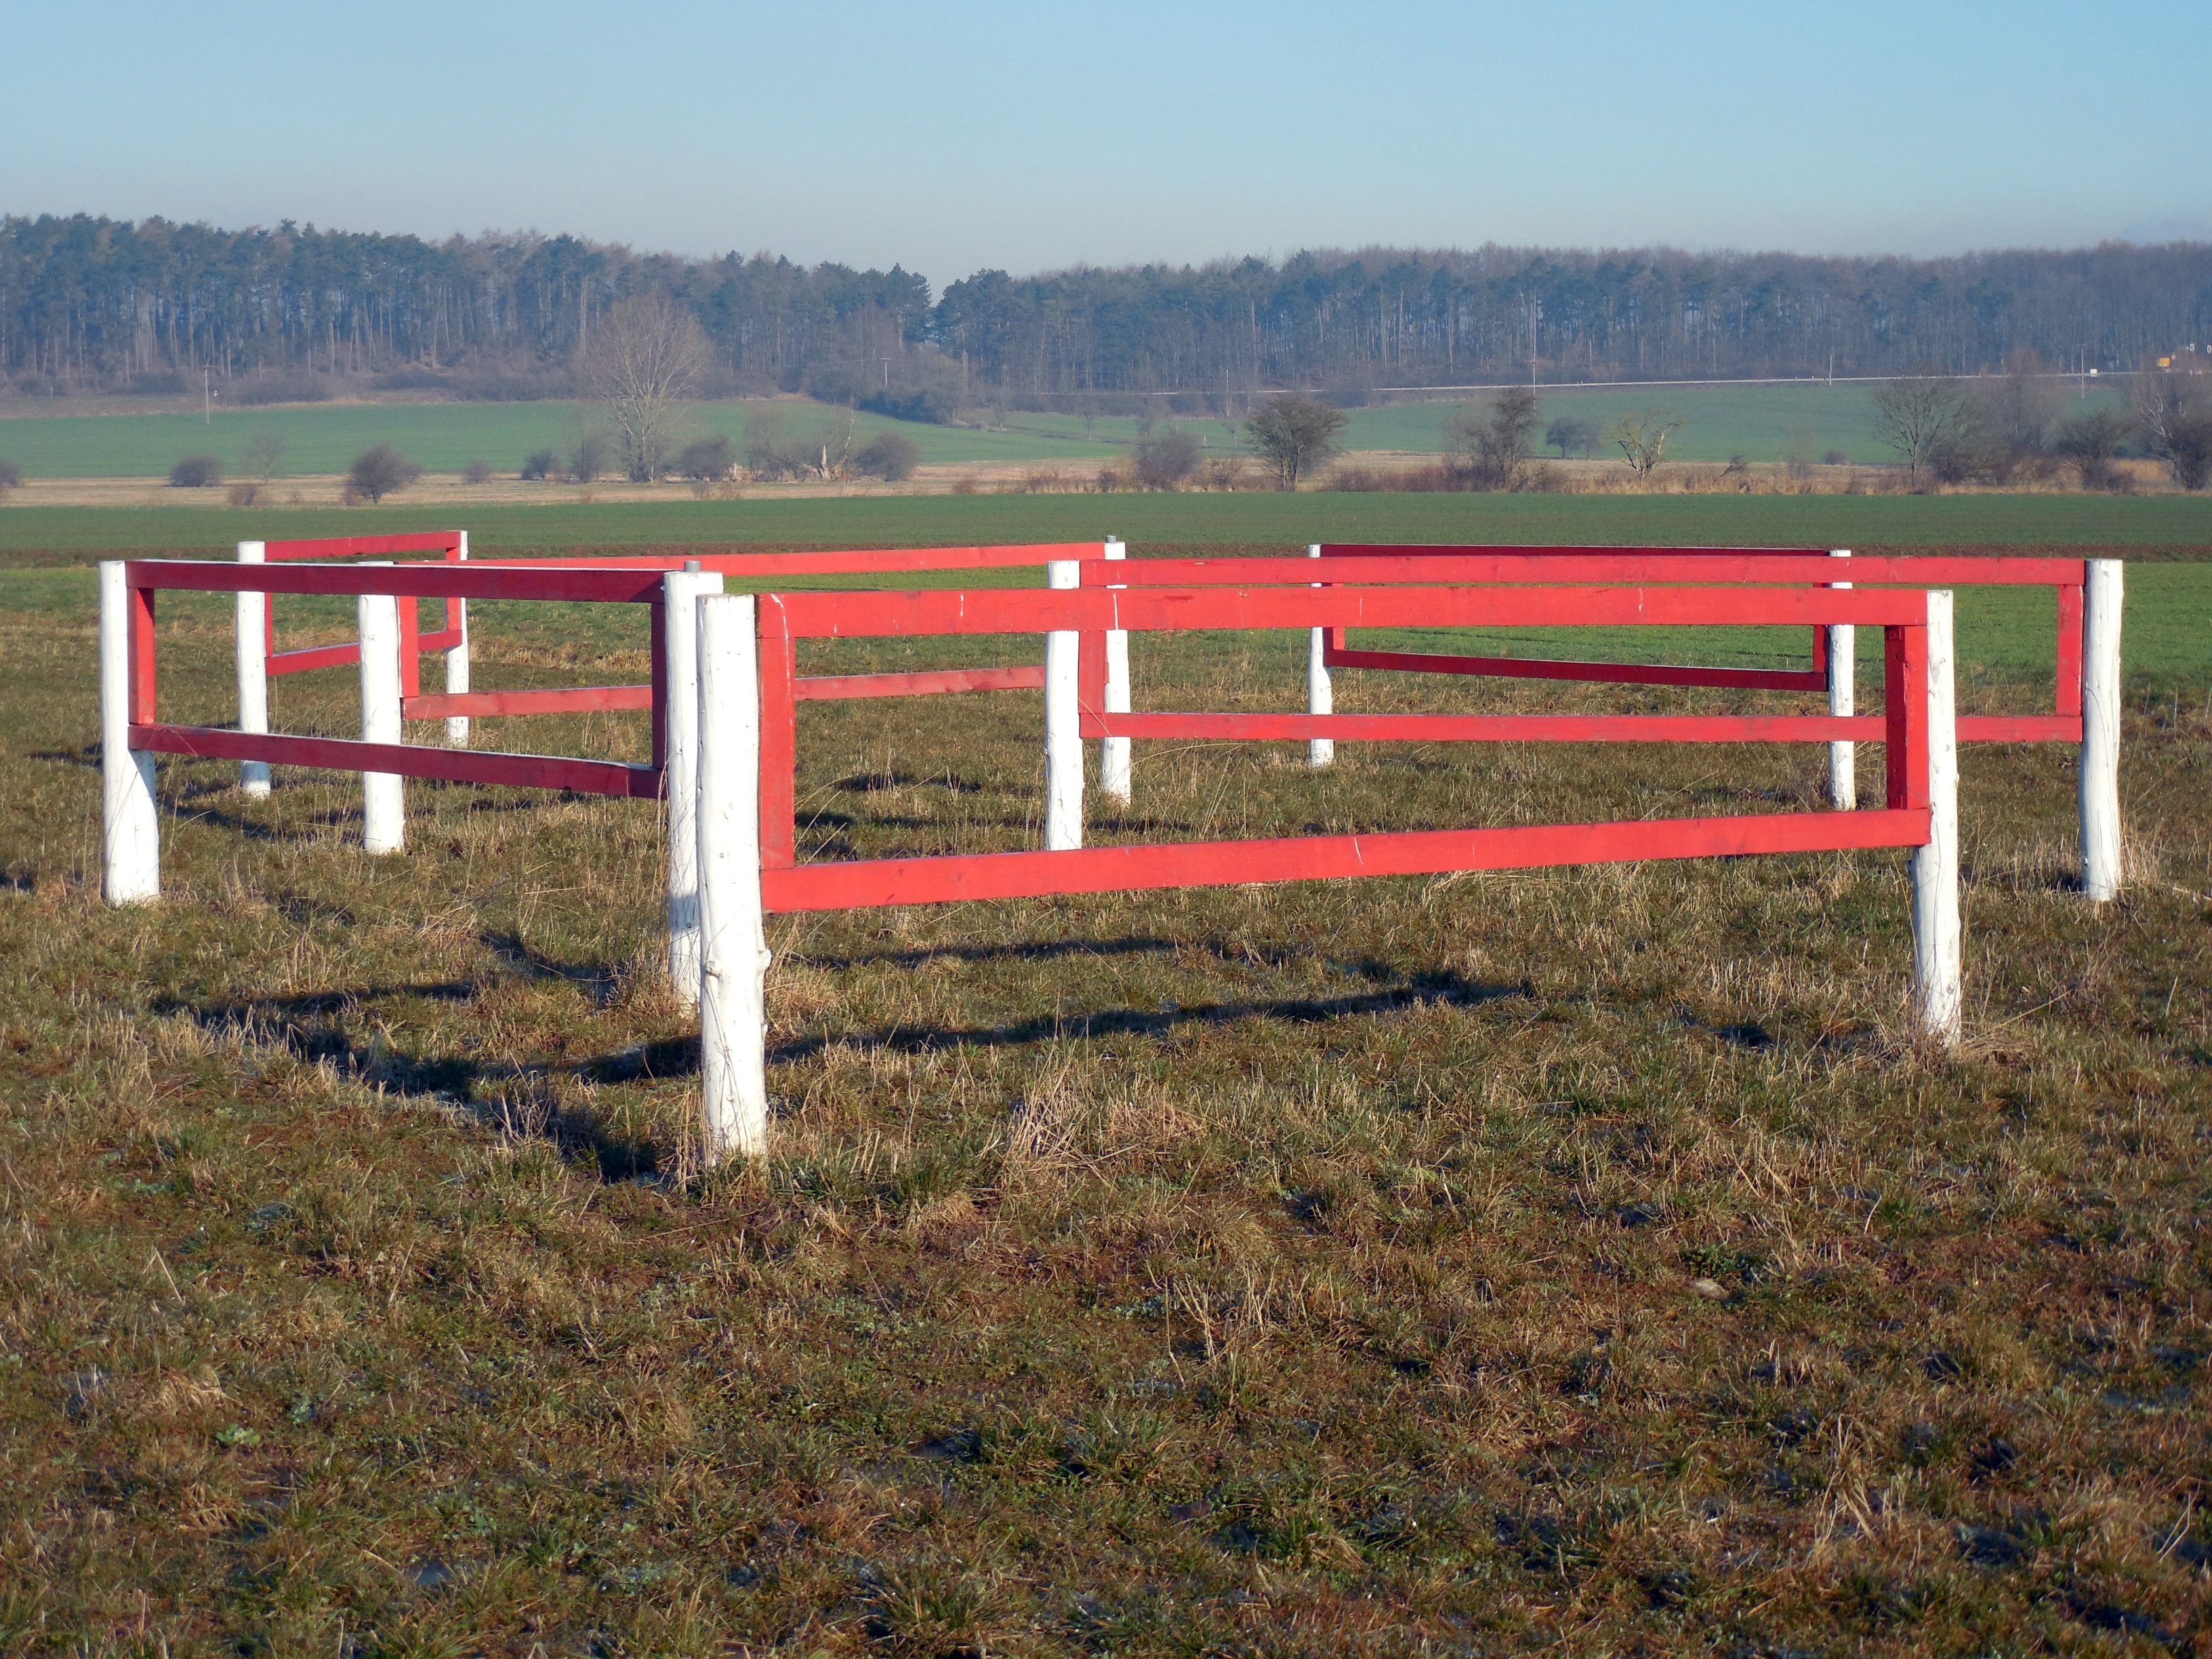
landscape, fence, field, farm, prairie, pasture, ranch, agriculture, equestrian, obstacle, rural area, hurdle, show jumping, tournament ride, outdoor structure, home fencing, split rail fence